Chad Posthumus

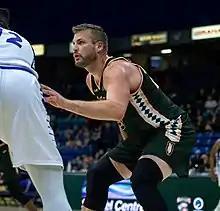
Posthumus with the Rattlers in 2019

Chad Ryan William Posthumus (February 12, 1991 – November 20, 2024) was a Canadian professional basketball player. He played collegiate basketball with UBC, Howard College, and Morehead State.